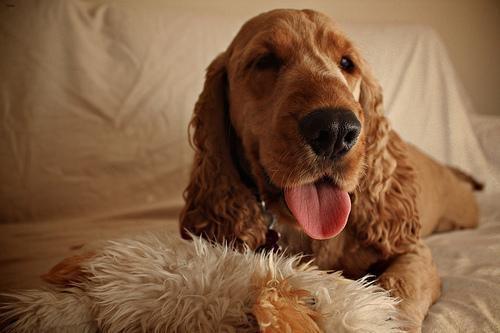
english cocker spaniel